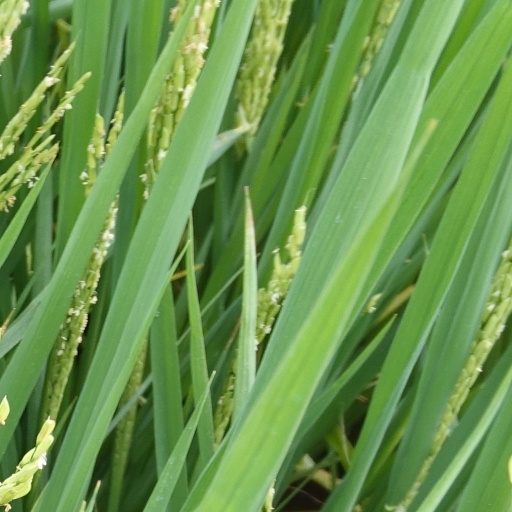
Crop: rice